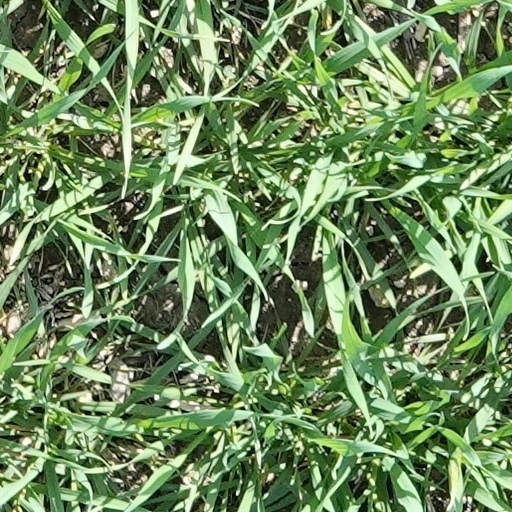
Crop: wheat